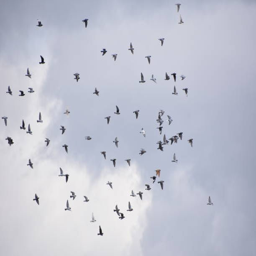
birds flying in the sky